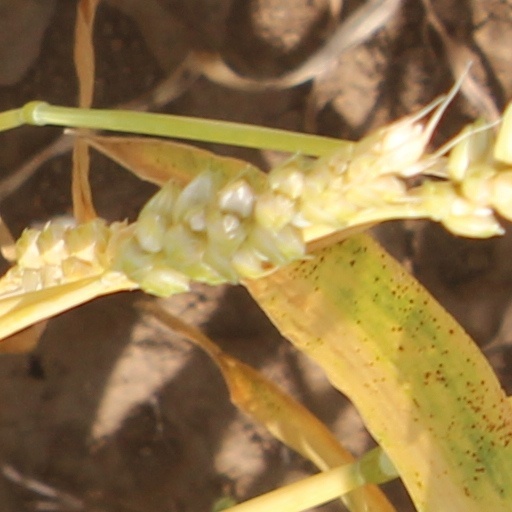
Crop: wheat